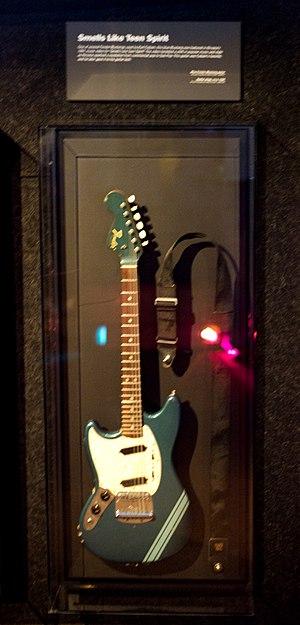
Smells Like Teen Spirit est la première chanson de l'album Nevermind, du groupe américain de grunge Nirvana, sorti en 1991. Composée un peu avant l'enregistrement de l'album, elle doit son nom à une référence faite par une amie de Kurt Cobain, le chanteur du groupe, à une marque de déodorant nommée Teen Spirit alors que Cobain pensait y voir une allusion anarchiste. Le titre utilise une dynamique inspirée des Pixies qui joue sur l'alternance entre couplets calmes et refrain puissant avec un riff principal à quatre accords. Ses paroles semblent dépourvues de sens et ont donné lieu à diverses interprétations, parfois contradictoires.
Kurt Donald Cobain [kɝt ˈdɑnl̩d ˈkoʊbeɪn], né le 20 février 1967 à Aberdeen et mort le 5 avril 1994 à Seattle, est un auteur-compositeur-interprète et guitariste américain. Il forme le groupe Nirvana en 1987 avec Krist Novoselic dans lequel il est le chanteur et guitariste.